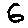
Label: 6